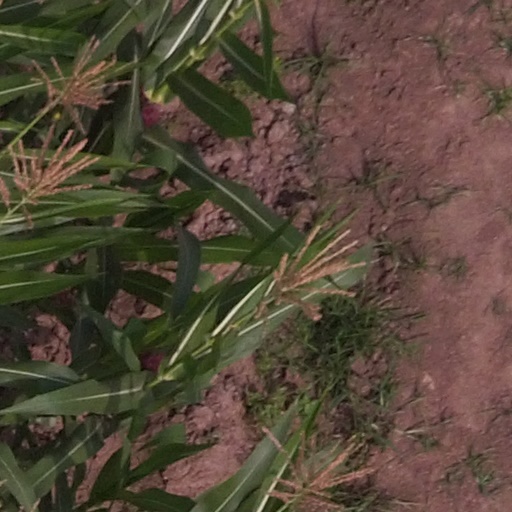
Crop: maize; corn